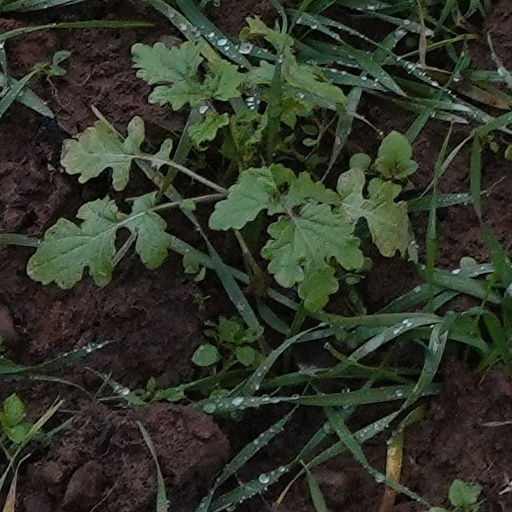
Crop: wheat